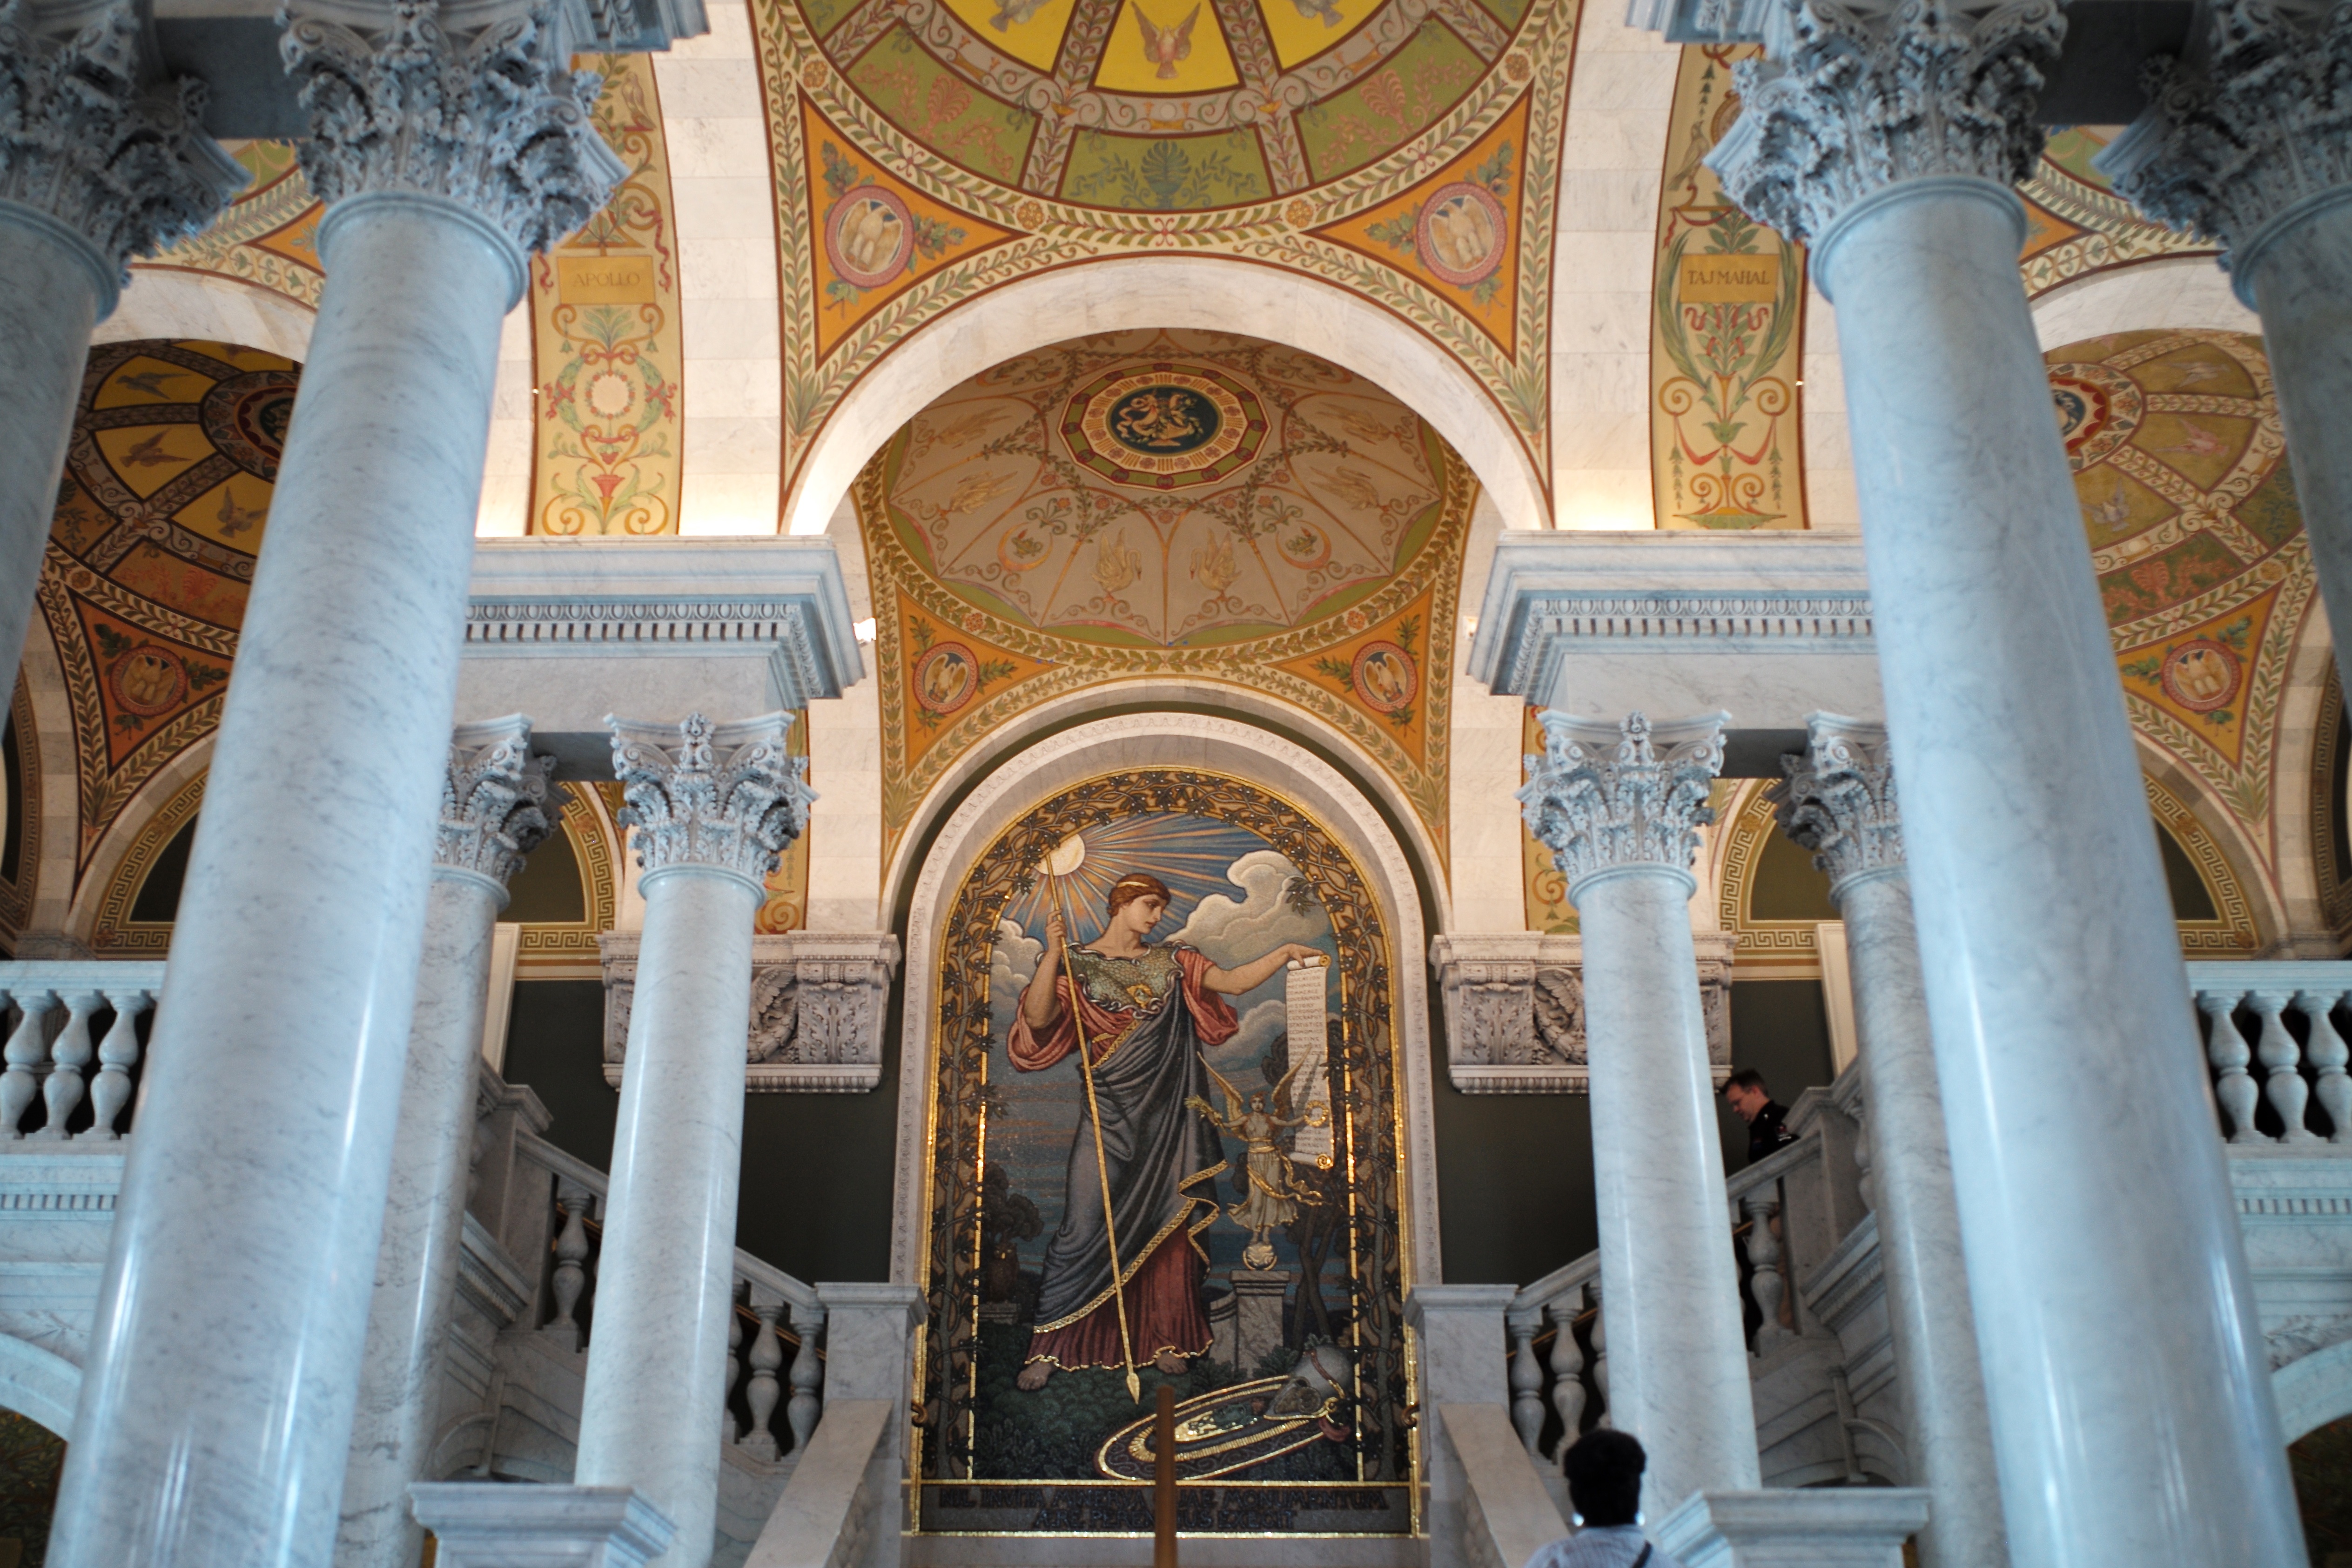
hill, interior, building, ceiling, column, museum, usa, religion, landmark, church, cathedral, place of worship, washington, dc, m, library, temple, 28, government, basilica, leica, capitol, 240, summicron, congress, ancient history